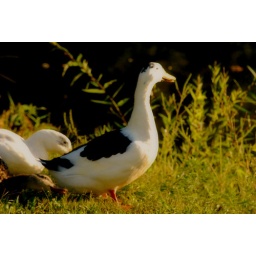
Only in Fairfield County do we have cow printed ducks